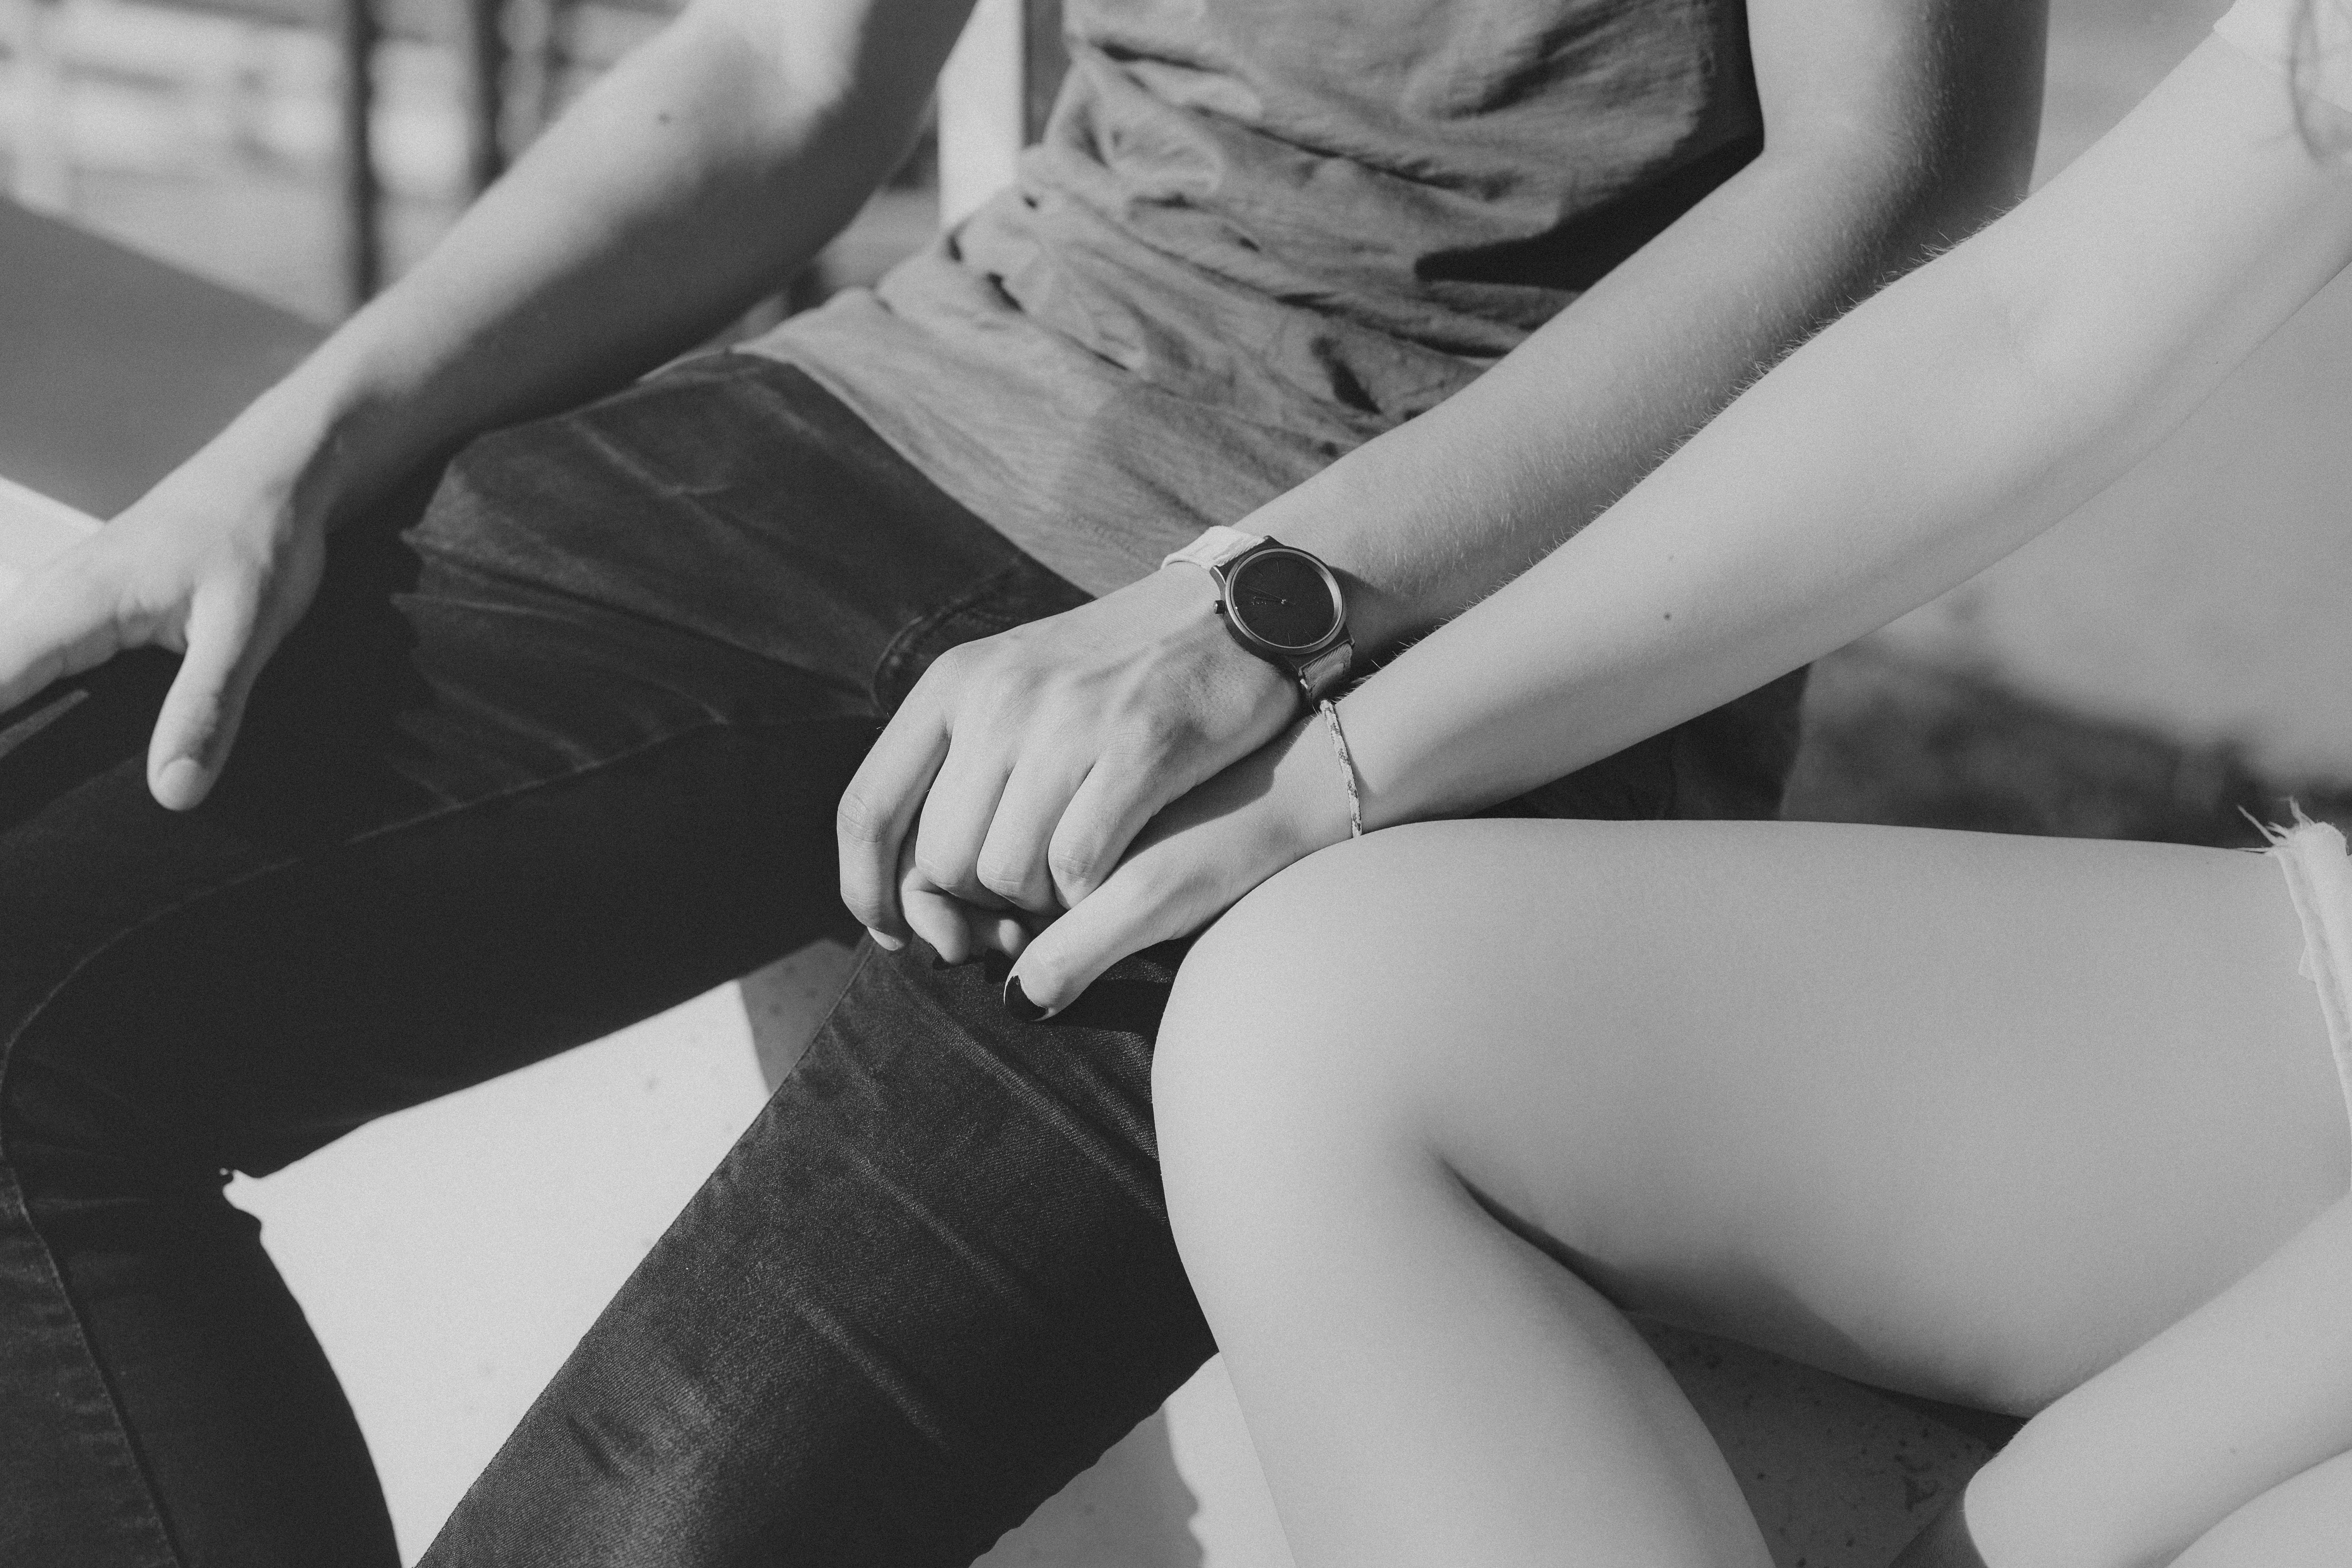
white, black, leg, human leg, black and white, beauty, thigh, joint, arm, hand, monochrome photography, monochrome, human body, photography, knee, sitting, gesture, style, ankle, tights